Theeppori Benny

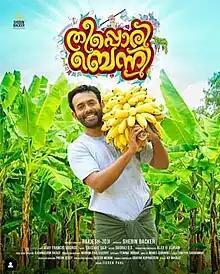
Poster

Theeppori Benny is a 2023 Indian Malayalam-language comedy drama film written and directed by Rajeesh Mohan and Joji Thomas. The film was produced by Shebin Backer under the banner of Shebin Backer Productions. The film stars Arjun Ashokan, Femina George, Jagadish, and Muhammed Rafi in lead roles.